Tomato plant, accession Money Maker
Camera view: horizontal (90 deg, fisheye); turntable rotation: 90 degrees
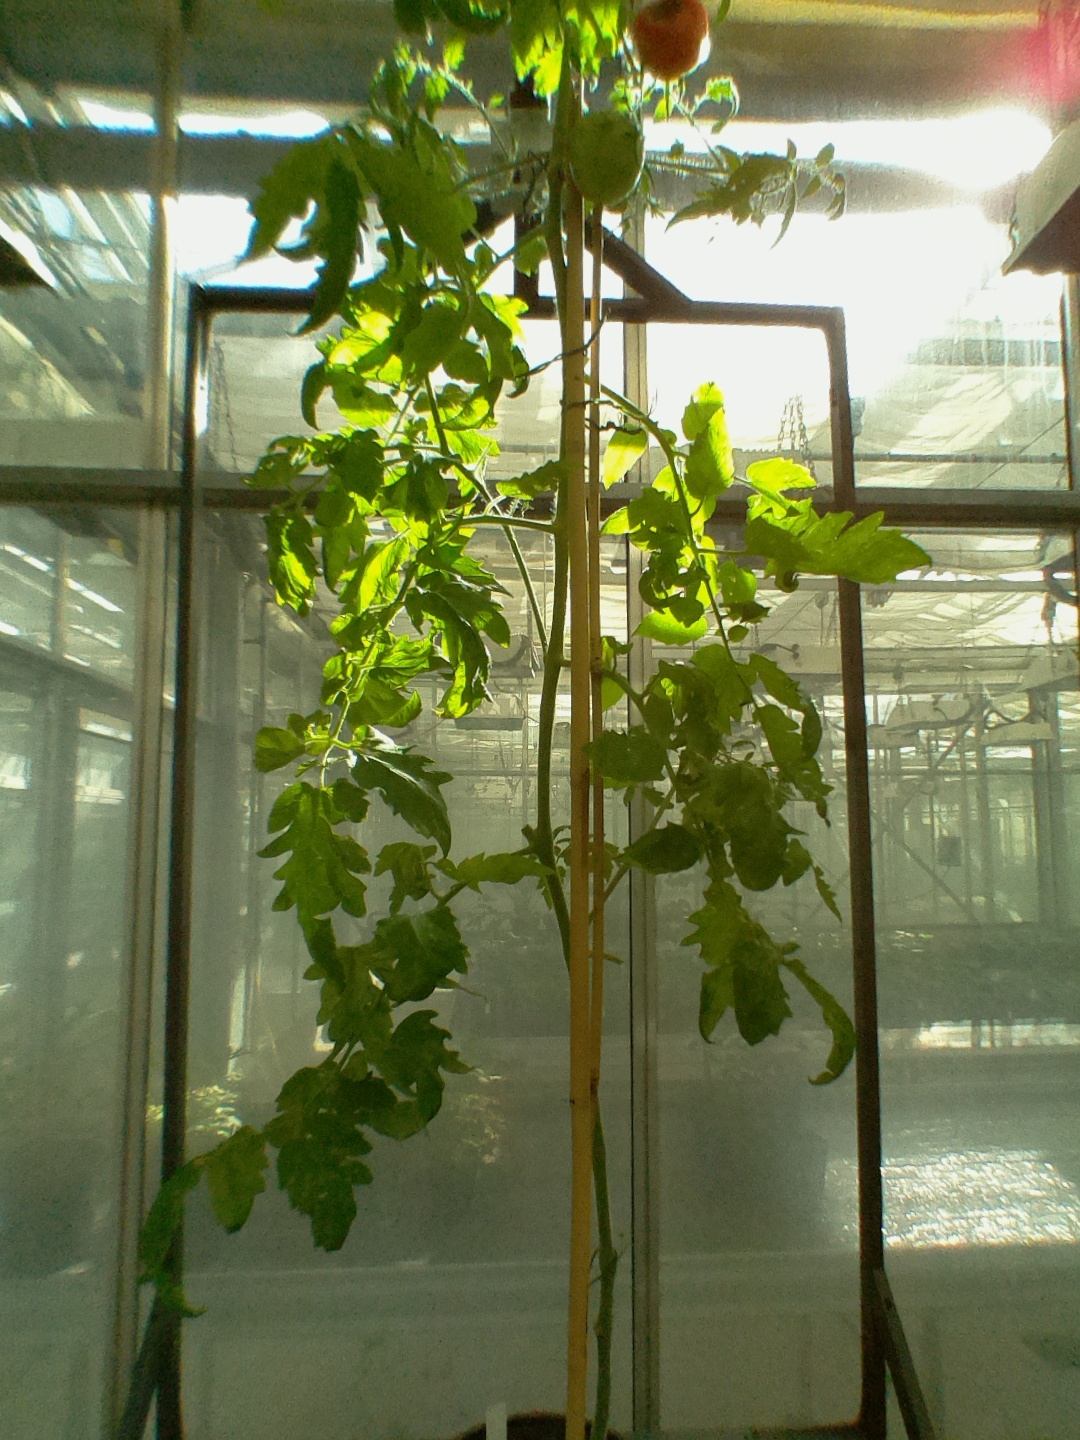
BBCH growth stage 83: 30%-40% of fruits show typical fully ripe color